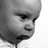
Emotion: surprise